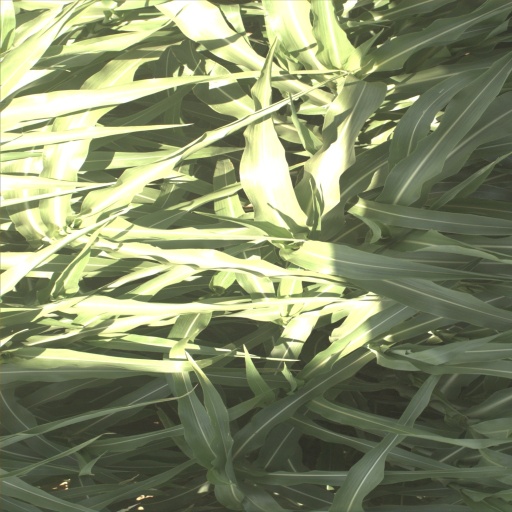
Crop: sorghum